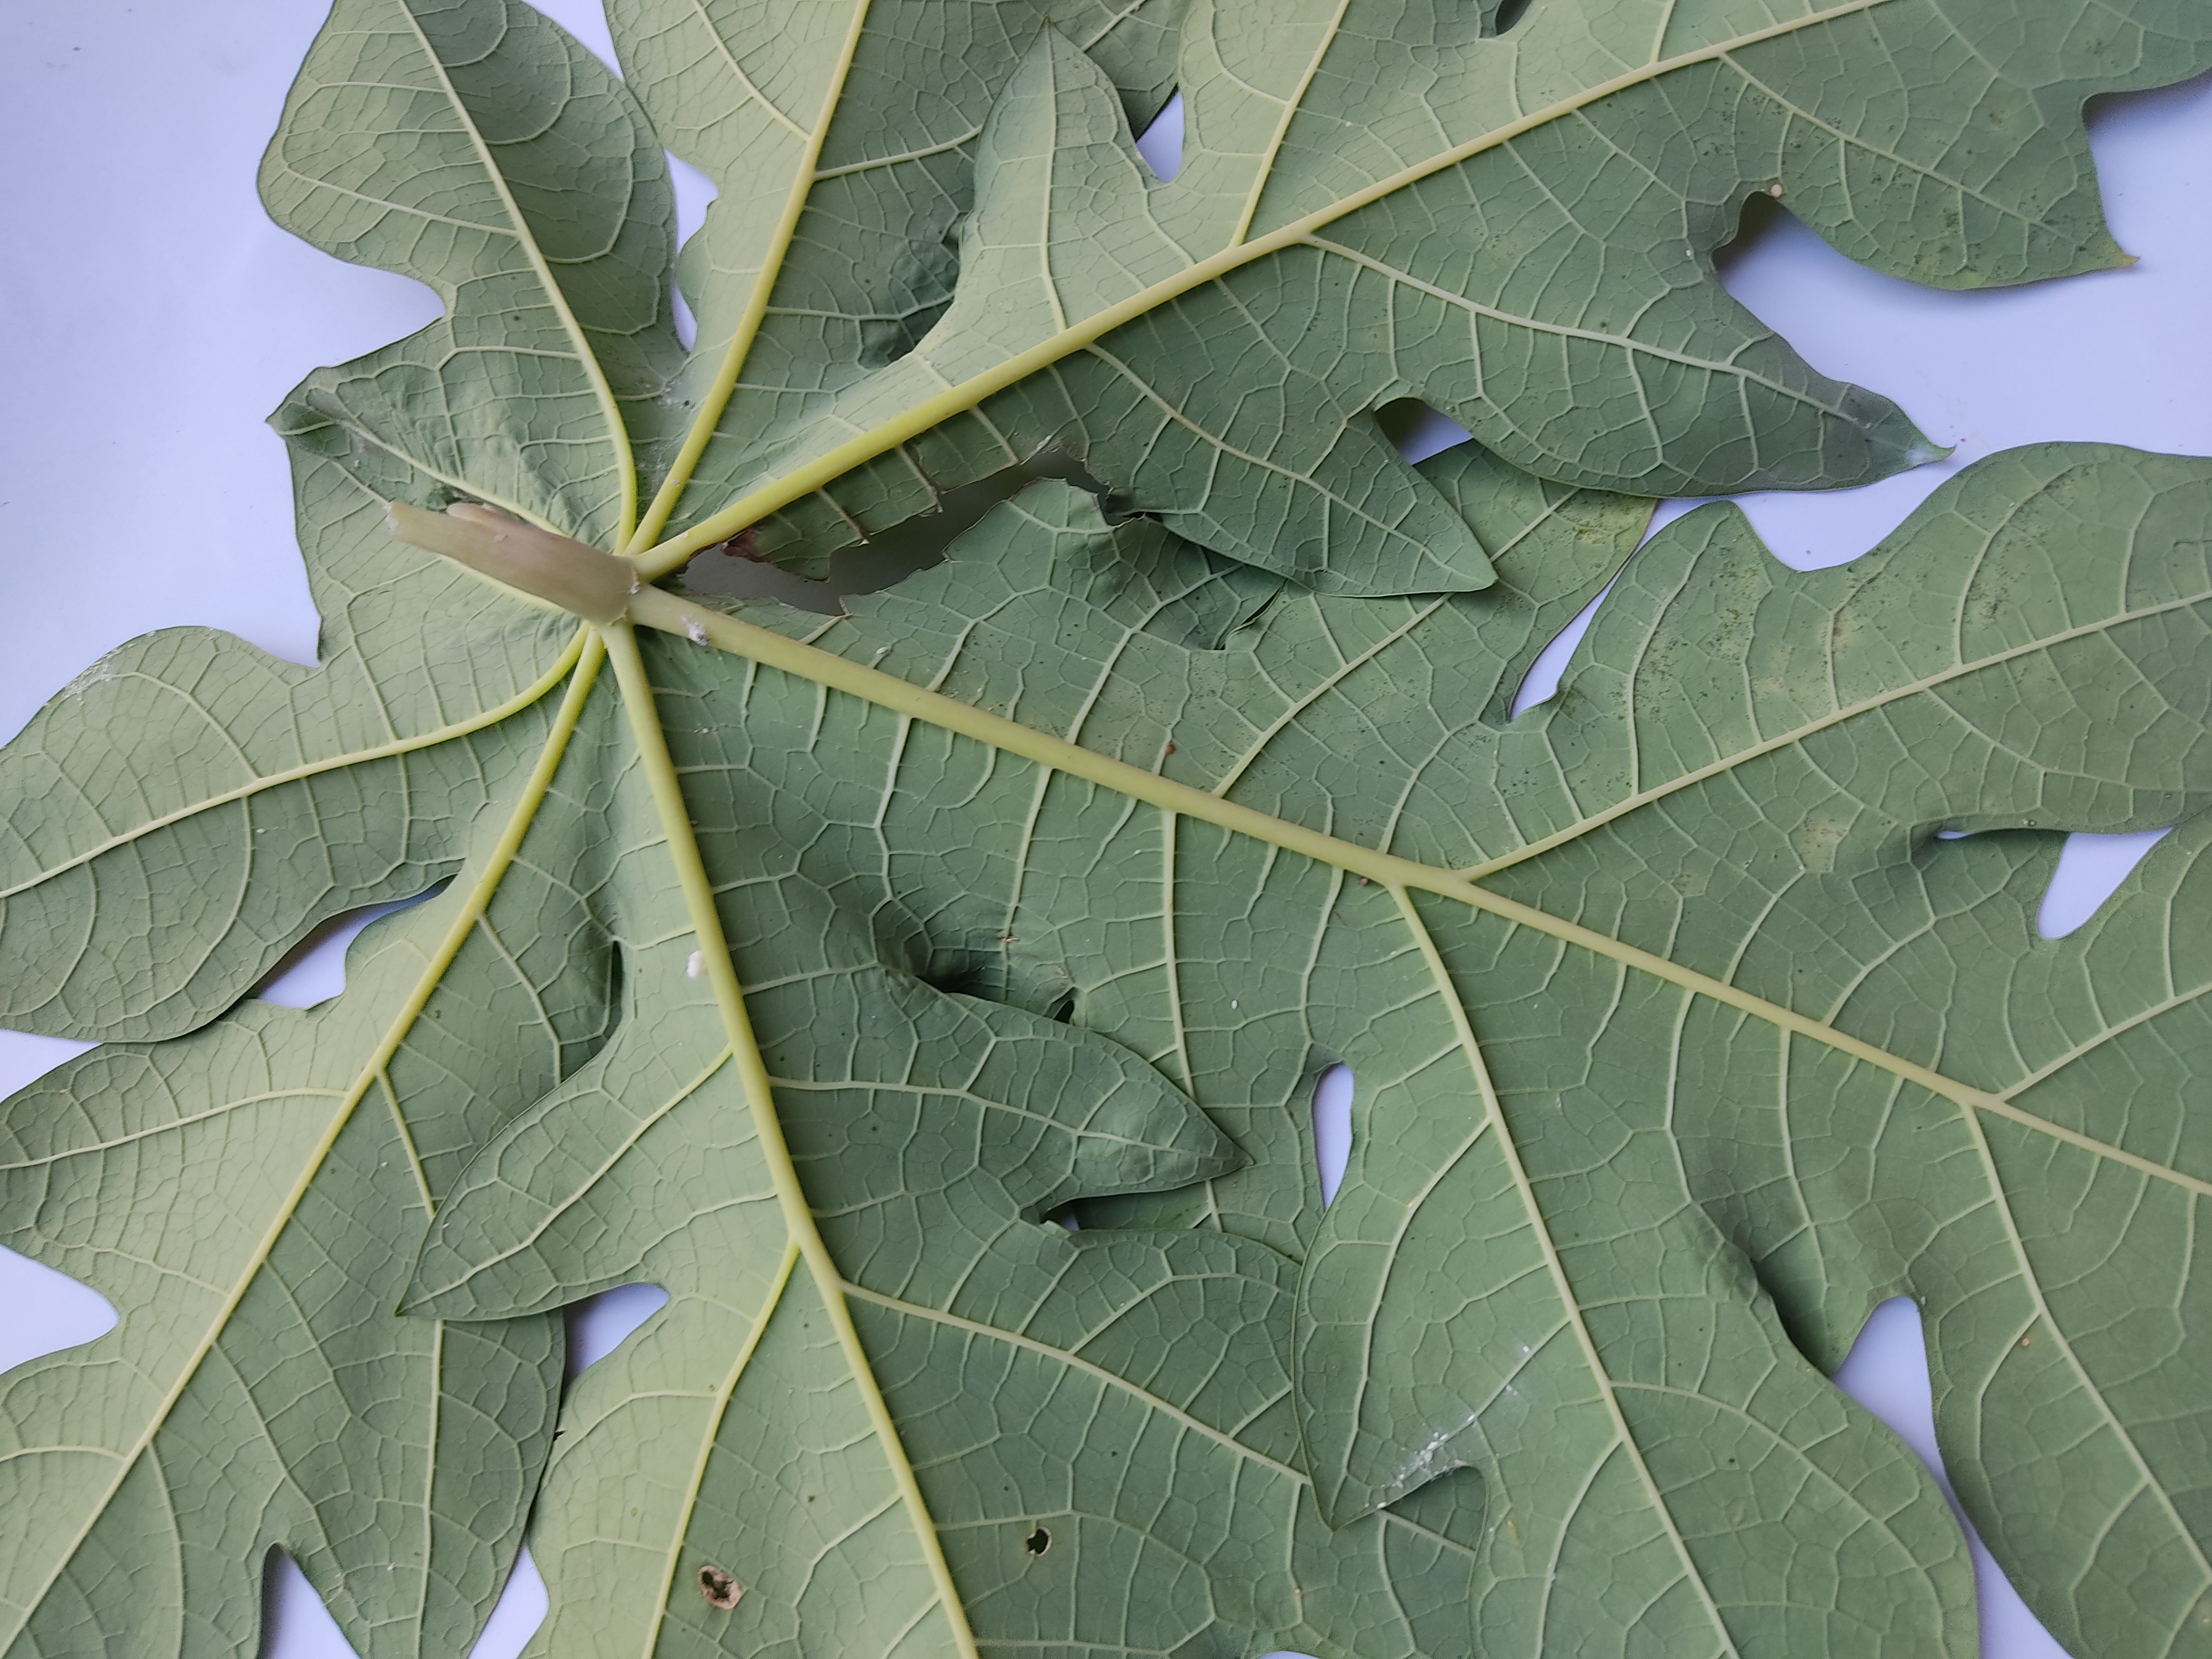
Label: Mealybug